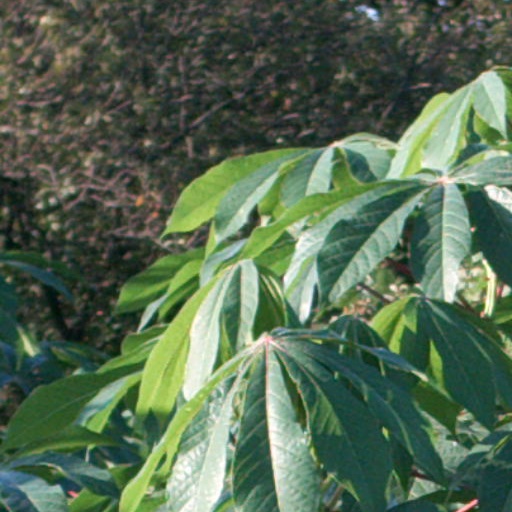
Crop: cassava